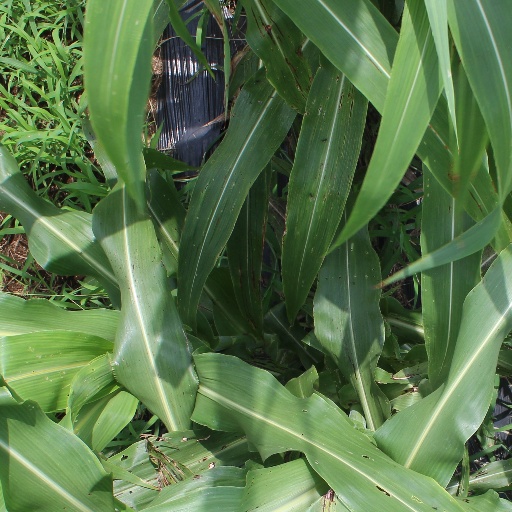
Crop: sorghum